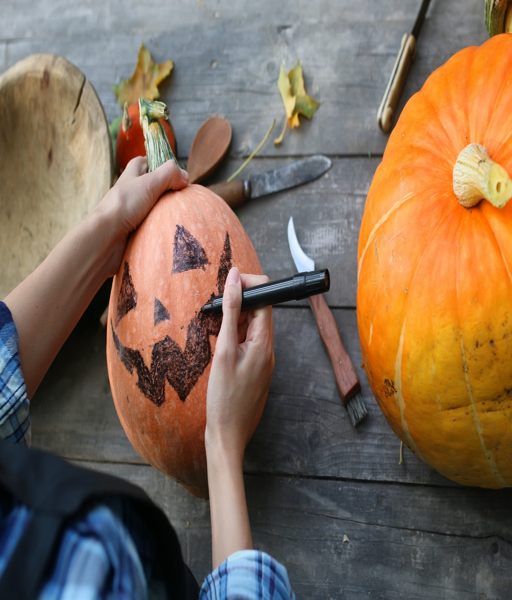
girl drawing on a pumpkin